Duncan Tonatiuh

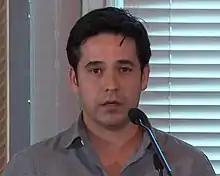
Duncan Tonatiuh receives a 2018 Americas Award from the Library of Congress.

Duncan Tonatiuh (born 1984) is a Mexican-American author and illustrator of several award-winning children's books. The illustrations in his books are influenced by Pre-Columbian art. The themes in his stories relate to the Latino experience, with subjects that include social justice issues, art, history, and immigration. He is an advocate and activist for workers’ rights.